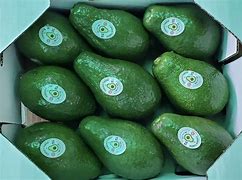
Label: Avocado